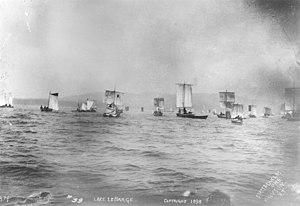
Un accon ou acon peut désigner plusieurs types de bateaux :